1813–1814 Malta plague epidemic

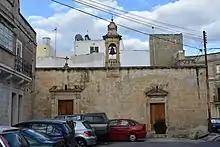
Tal-Ftajjar chapel, in Luqa, was used as a burial site.

On 8 March, Maitland cut off all communication between the islands, and the military was sent to cordon off Xagħra to prevent the spread of the plague to the rest of Gozo. The disease was successfully contained within the village, resulting in Gozo having a much lower death toll than Malta. On 13 March, Joseph Said wandered out of his house in a state of delirium after being infected, and he was shot dead by the police. Another man was executed by firing squad for concealing the disease on 31 March.